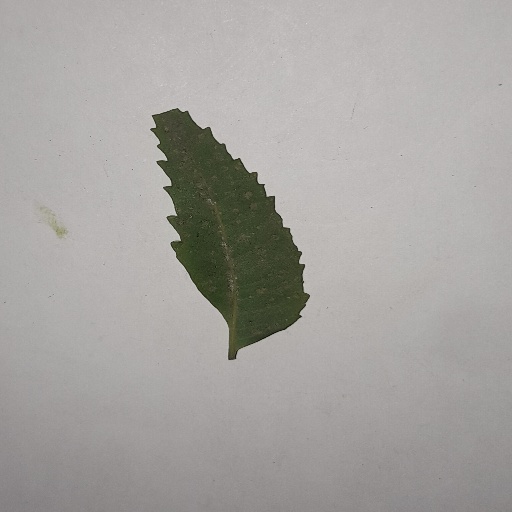
Species: Neem
Leaf condition: Powdery Mildew